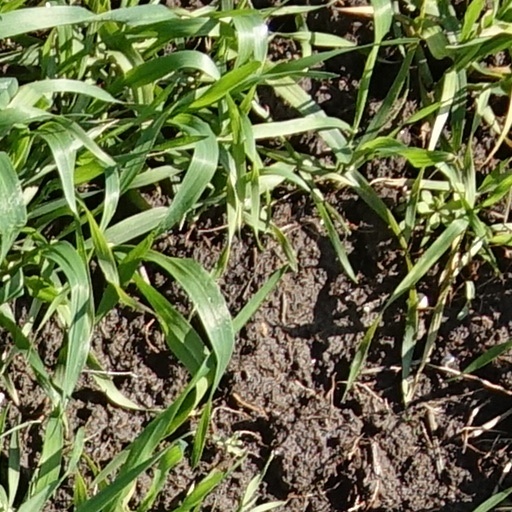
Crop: wheat